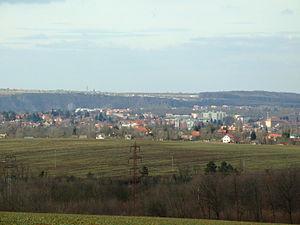
Roztoky est une ville du district de Prague-Ouest, dans la région de Bohême-Centrale, en République tchèque. Sa population s'élevait à 8 645 habitants en 2020.